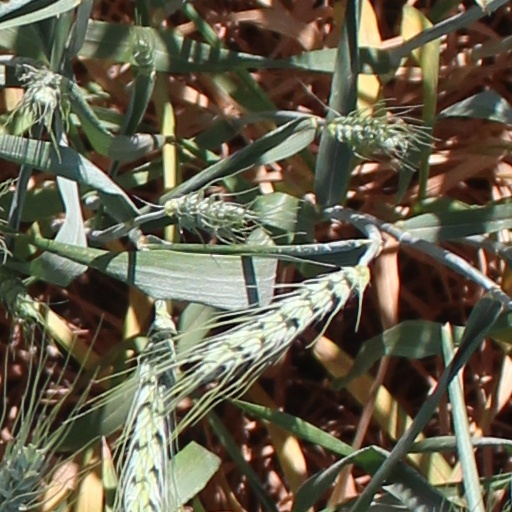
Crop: wheat